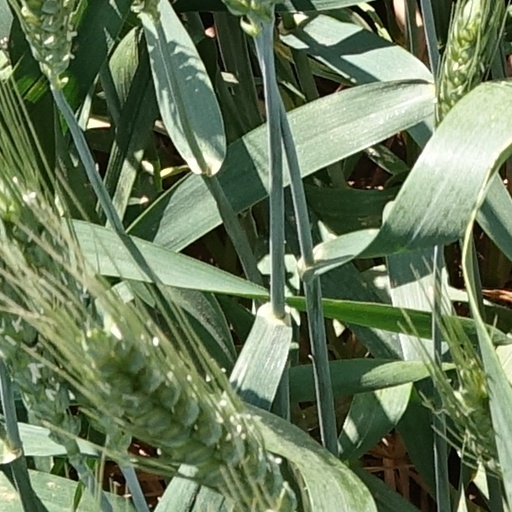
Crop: wheat